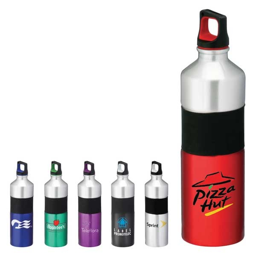
aluminum water bottle with a splash of color